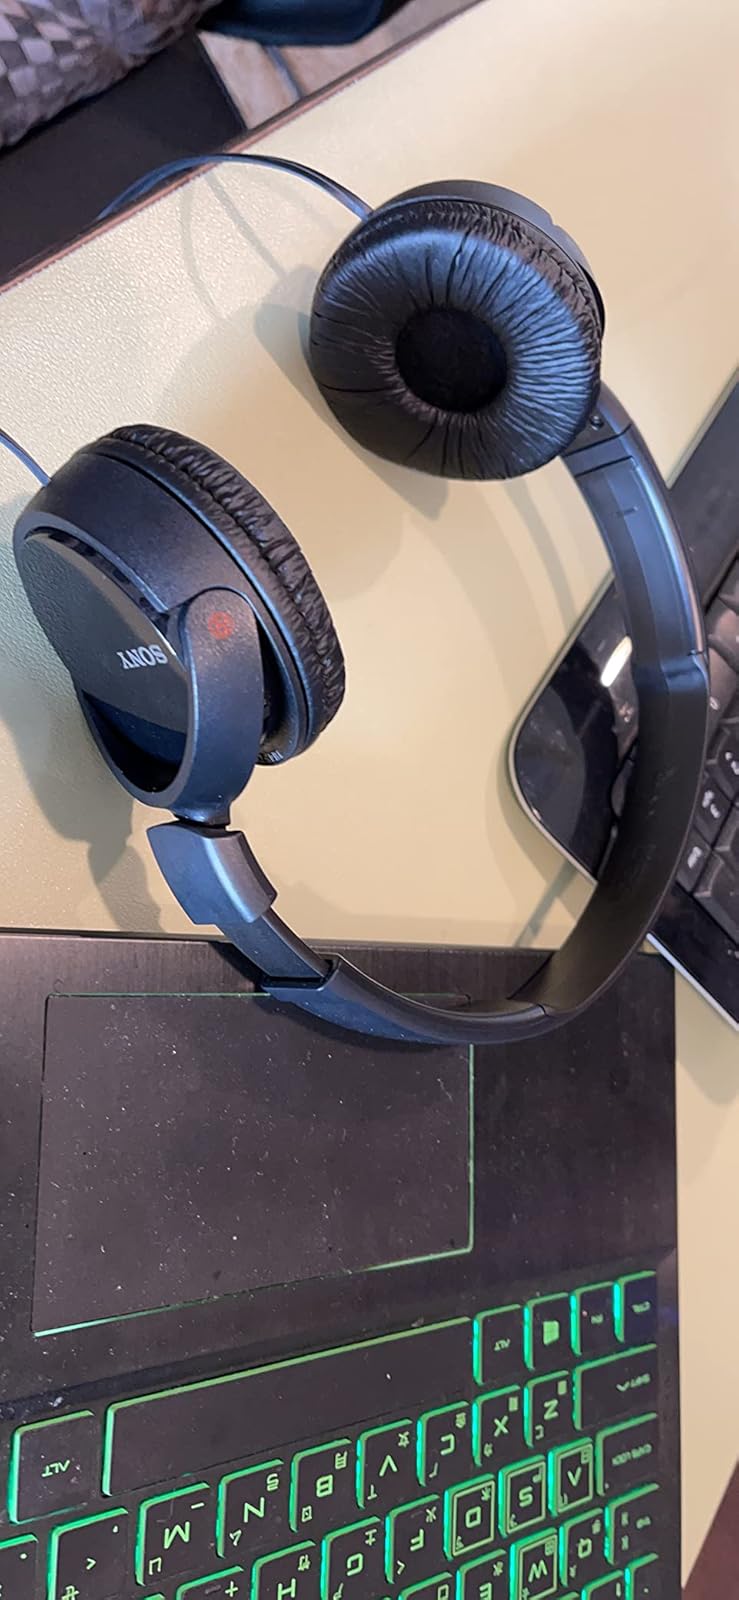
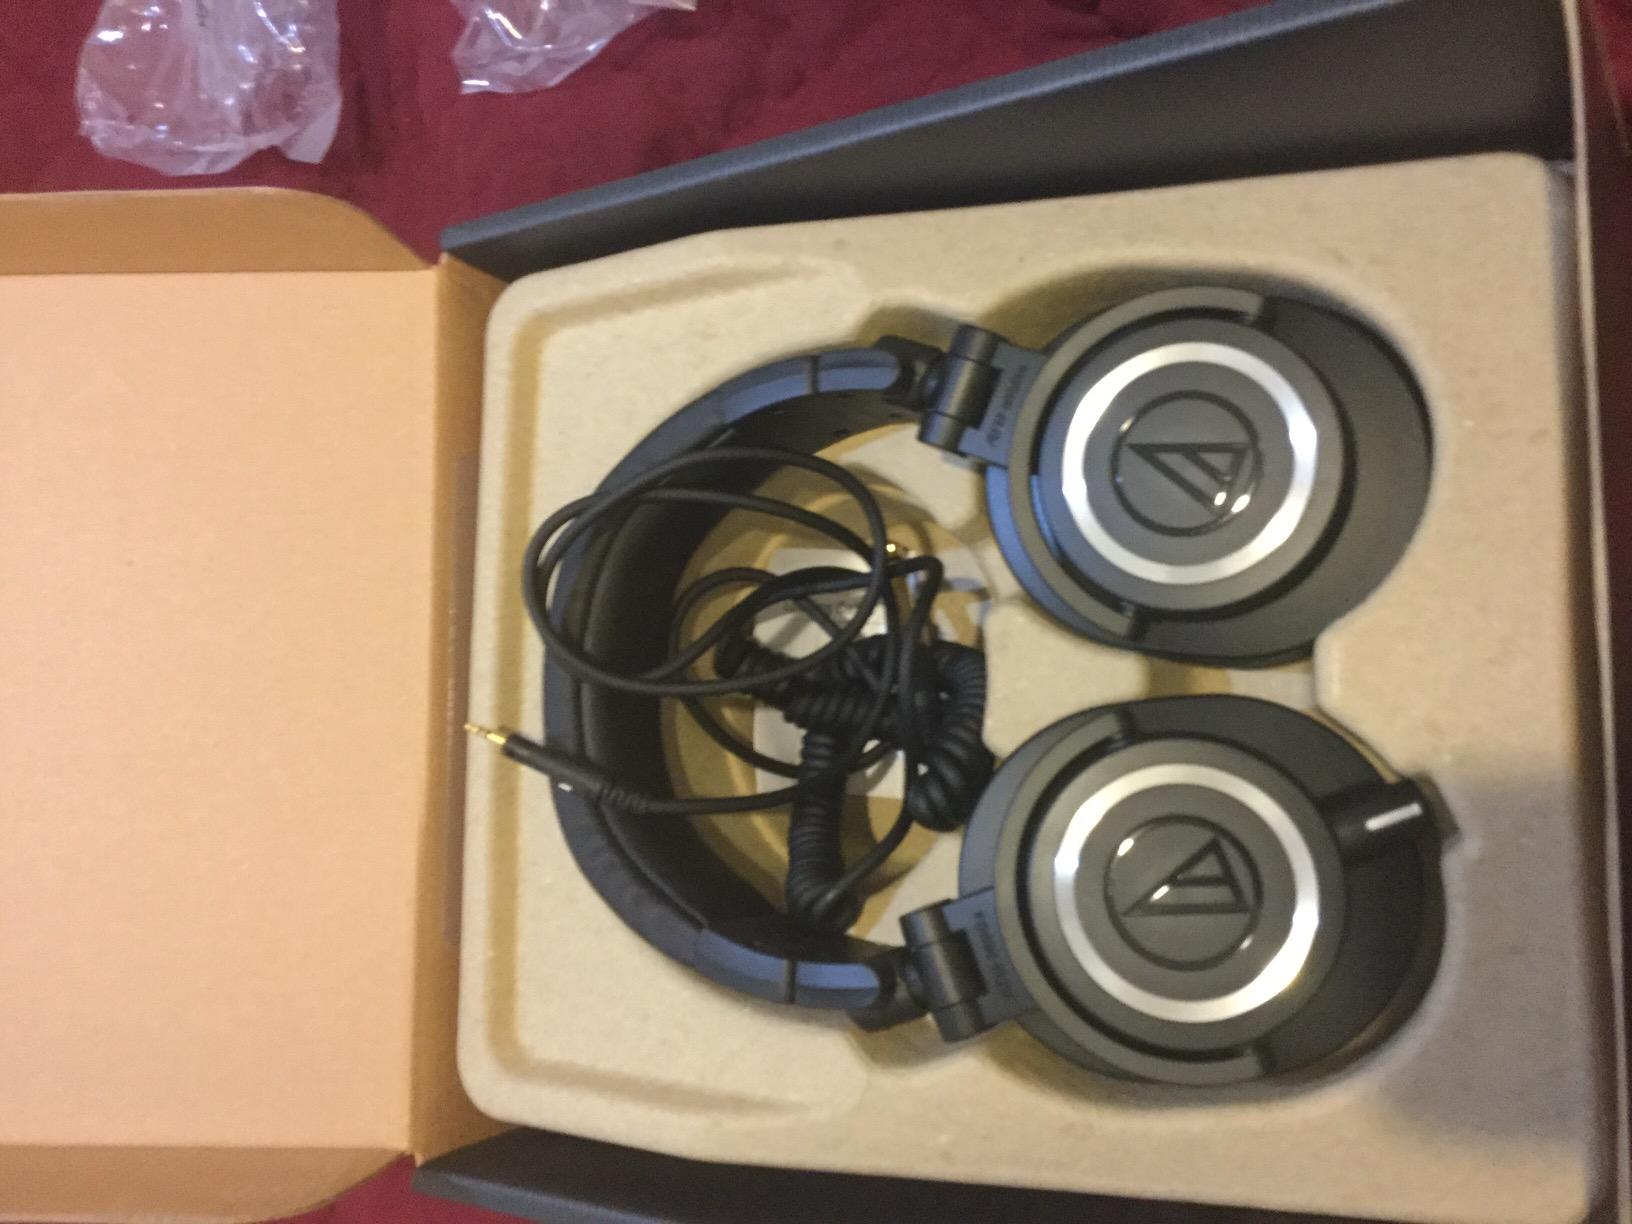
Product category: headphones
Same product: no